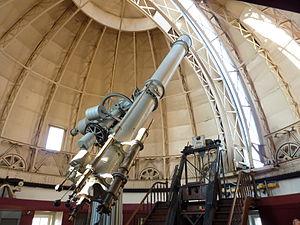
Lunette astronomique de l'Observatoire de Strasbourg, France
L'Observatoire astronomique de Strasbourg est situé sur le campus historique de l'Université de Strasbourg. Il a été fondé en 1881. C'est un établissement de recherche et d'enseignement, qui contient également le Centre de données astronomiques de Strasbourg. Le planétarium faisait partie de l'Observatoire jusqu'en 2008.
L’université de Strasbourg est une université française située à Strasbourg en Alsace. Son origine remonte à la création du Gymnase Jean-Sturm en 1538. Le Gymnase fut promu au rang d’Académie en 1566, sous l’empereur Maximilien II, puis devint université en 1621, sous l'empereur Ferdinand II. L'université passa sous le contrôle du Royaume de France en 1681 en même temps que la ville de Strasbourg. Le reste de son histoire est marquée par la Révolution française, l'annexion de l'Alsace-Lorraine par l'Empire allemand puis le retour à la France. Durant la Seconde Guerre mondiale elle dut se replier sur Clermont-Ferrand, et des étudiants et professeurs qui rejoignirent la Résistance ainsi que des étudiants Juifs et étrangers furent arrêtés et déportés. C'est pour ces raisons que l'université est la seule université française à s'être vue décerner la Médaille de la Résistance. Au lendemain de la guerre elle revint à Strasbourg puis fut scindée, en 1971, en trois universités spécialisées après les événements de Mai 68. L'université est officiellement réunifiée le 1ᵉʳ janvier 2009.